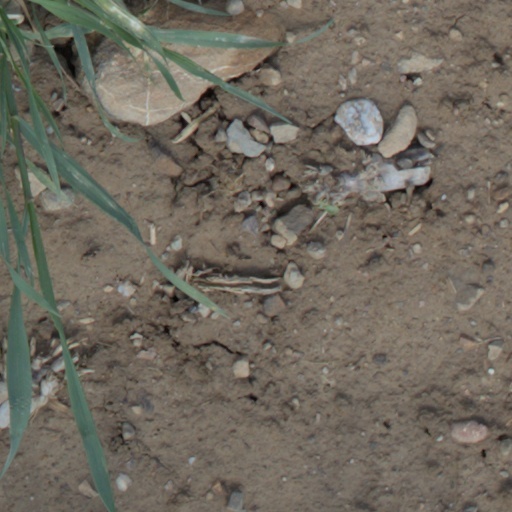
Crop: wheat